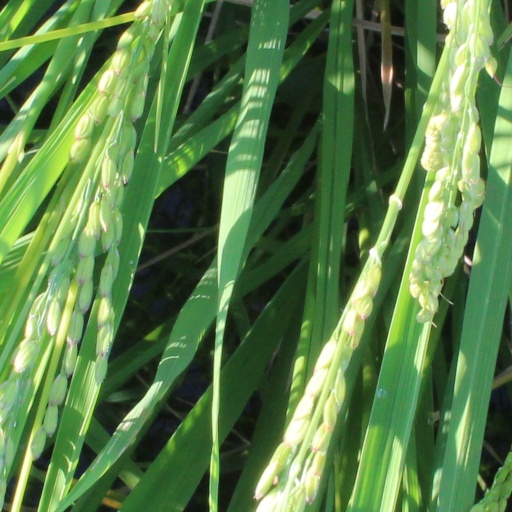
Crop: rice